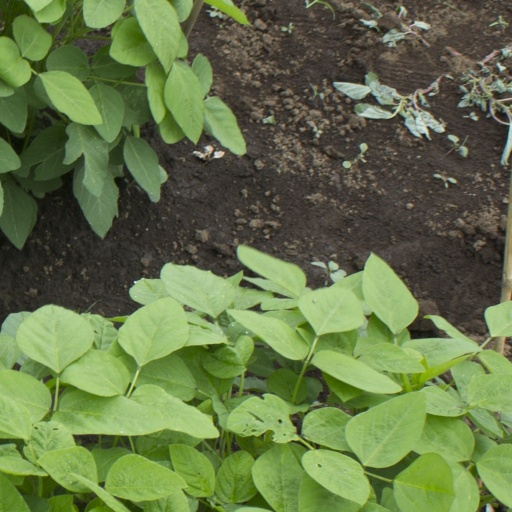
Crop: soybean